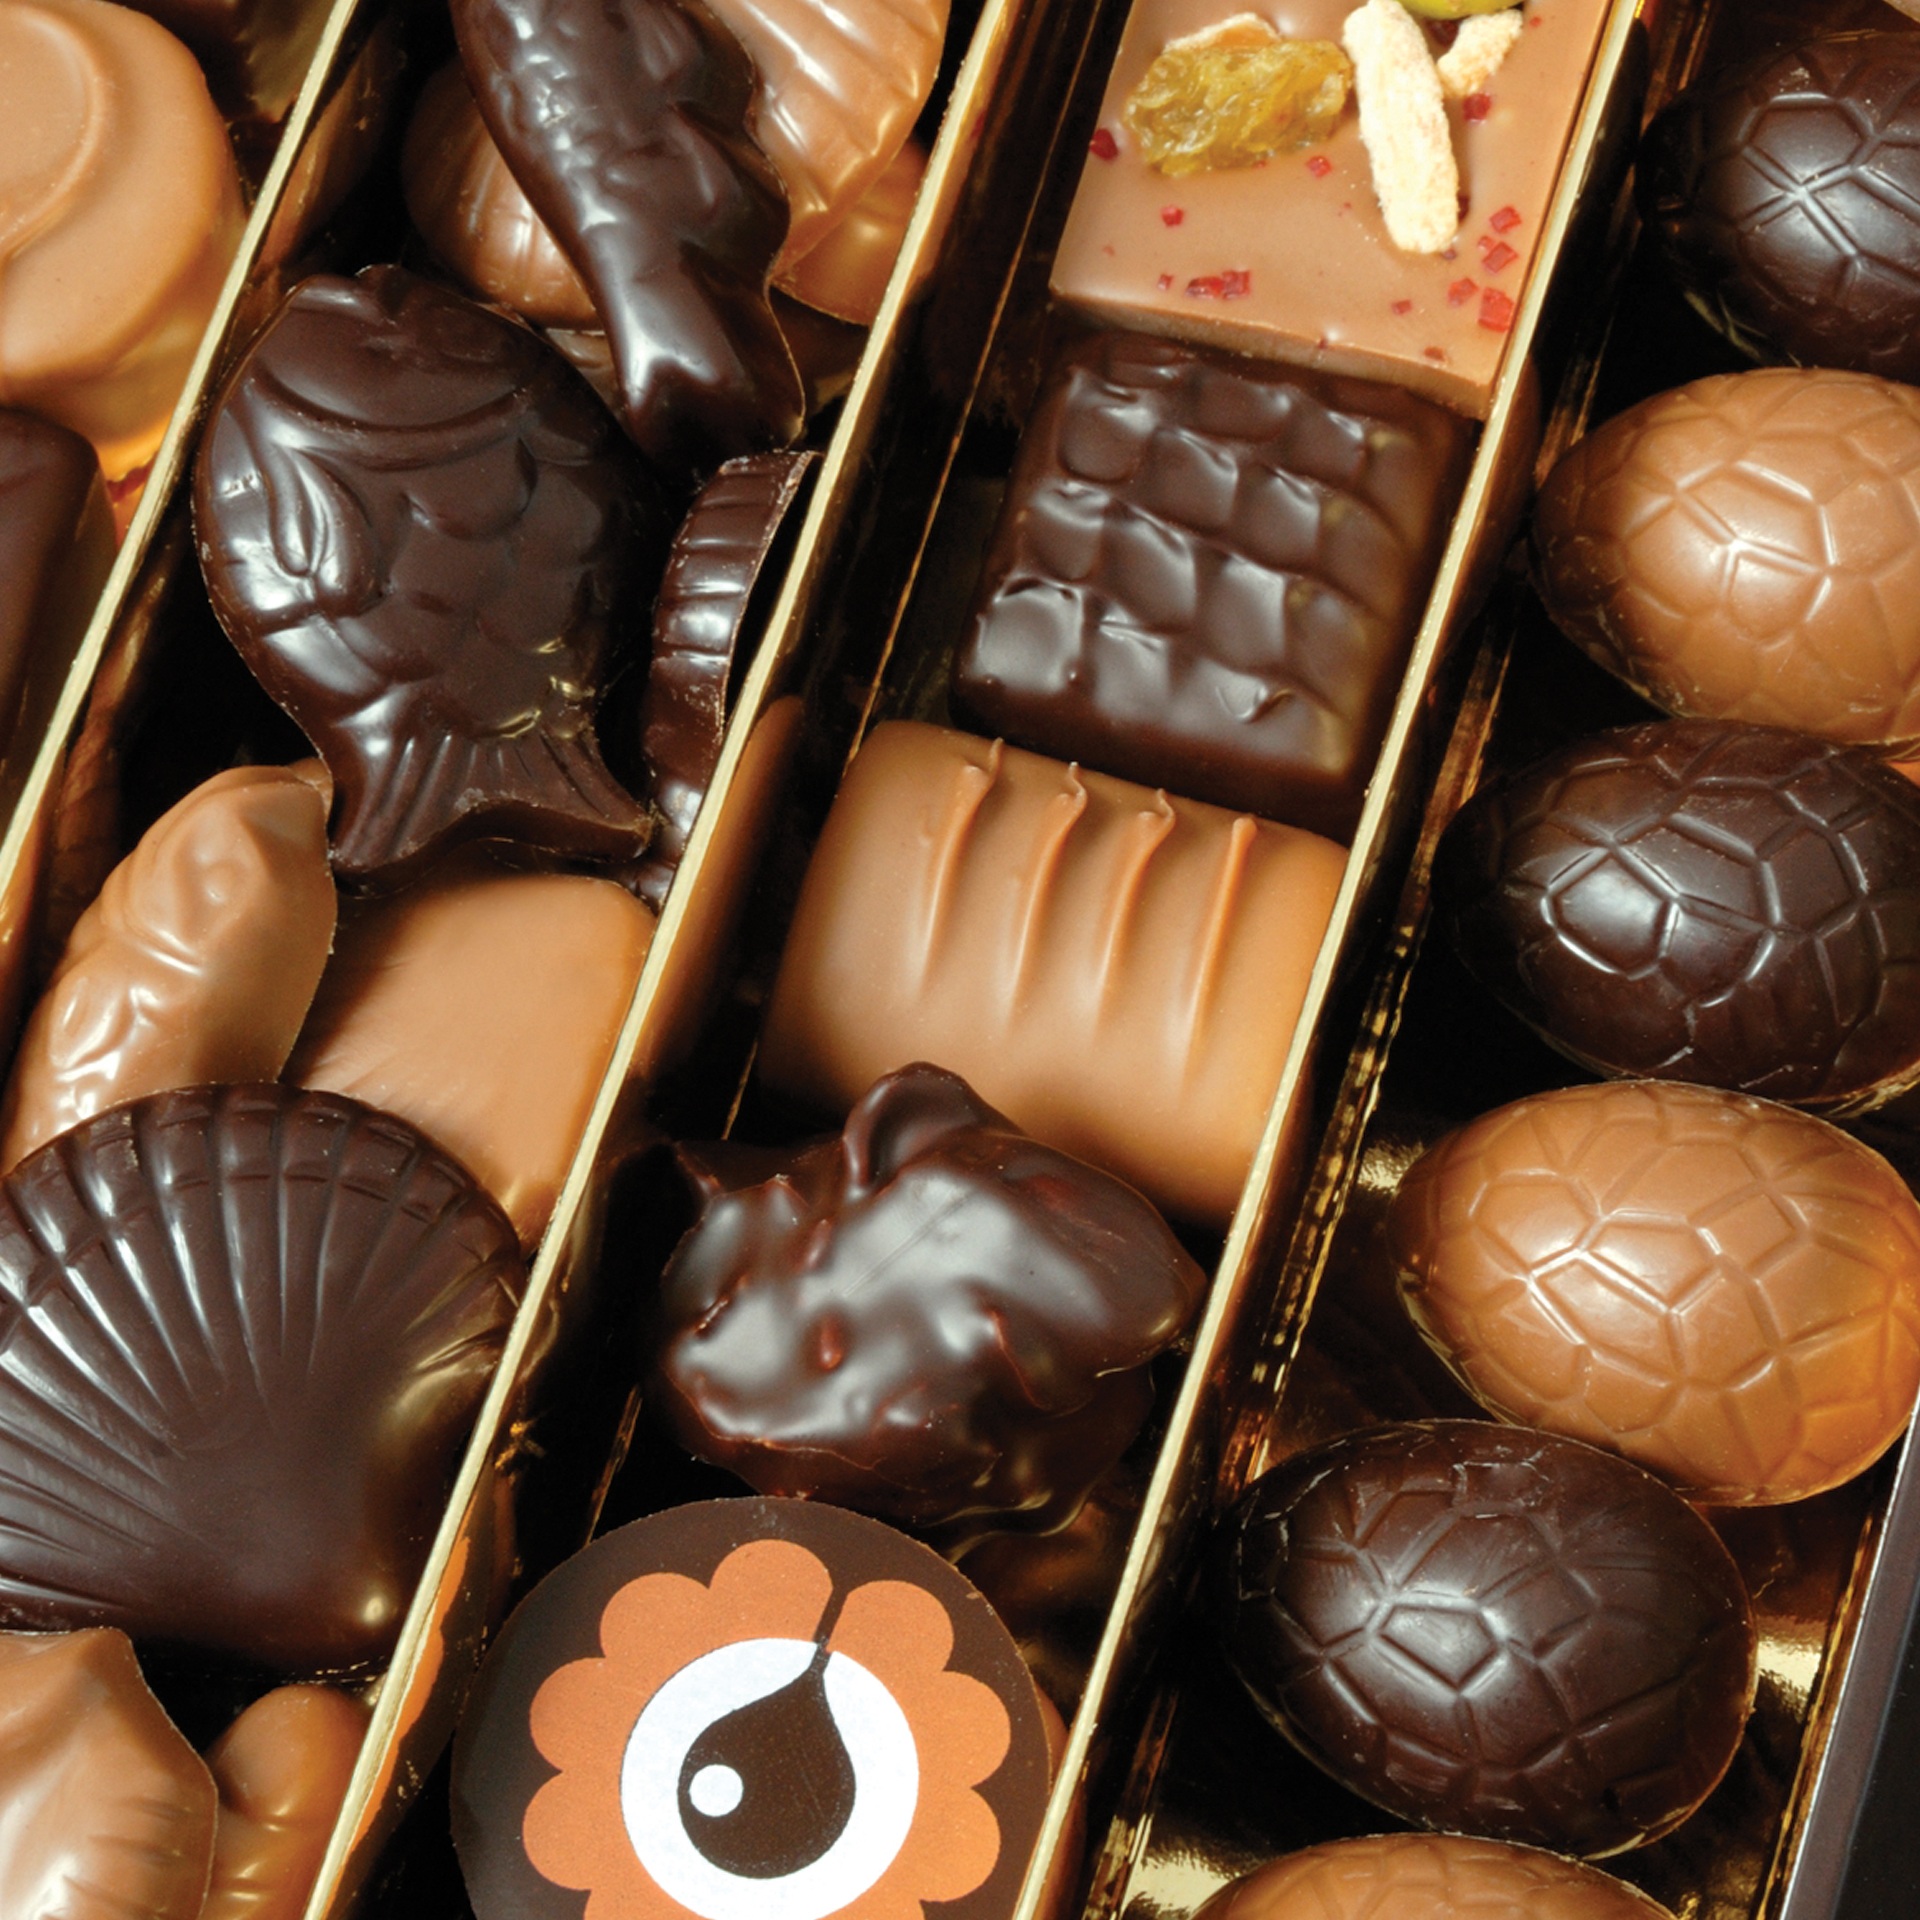
food, chocolate, baking, dessert, eat, cuisine, cocoa, candy, easter, confectionery, flavor, praline, bonbon, chocolate truffle, petit four